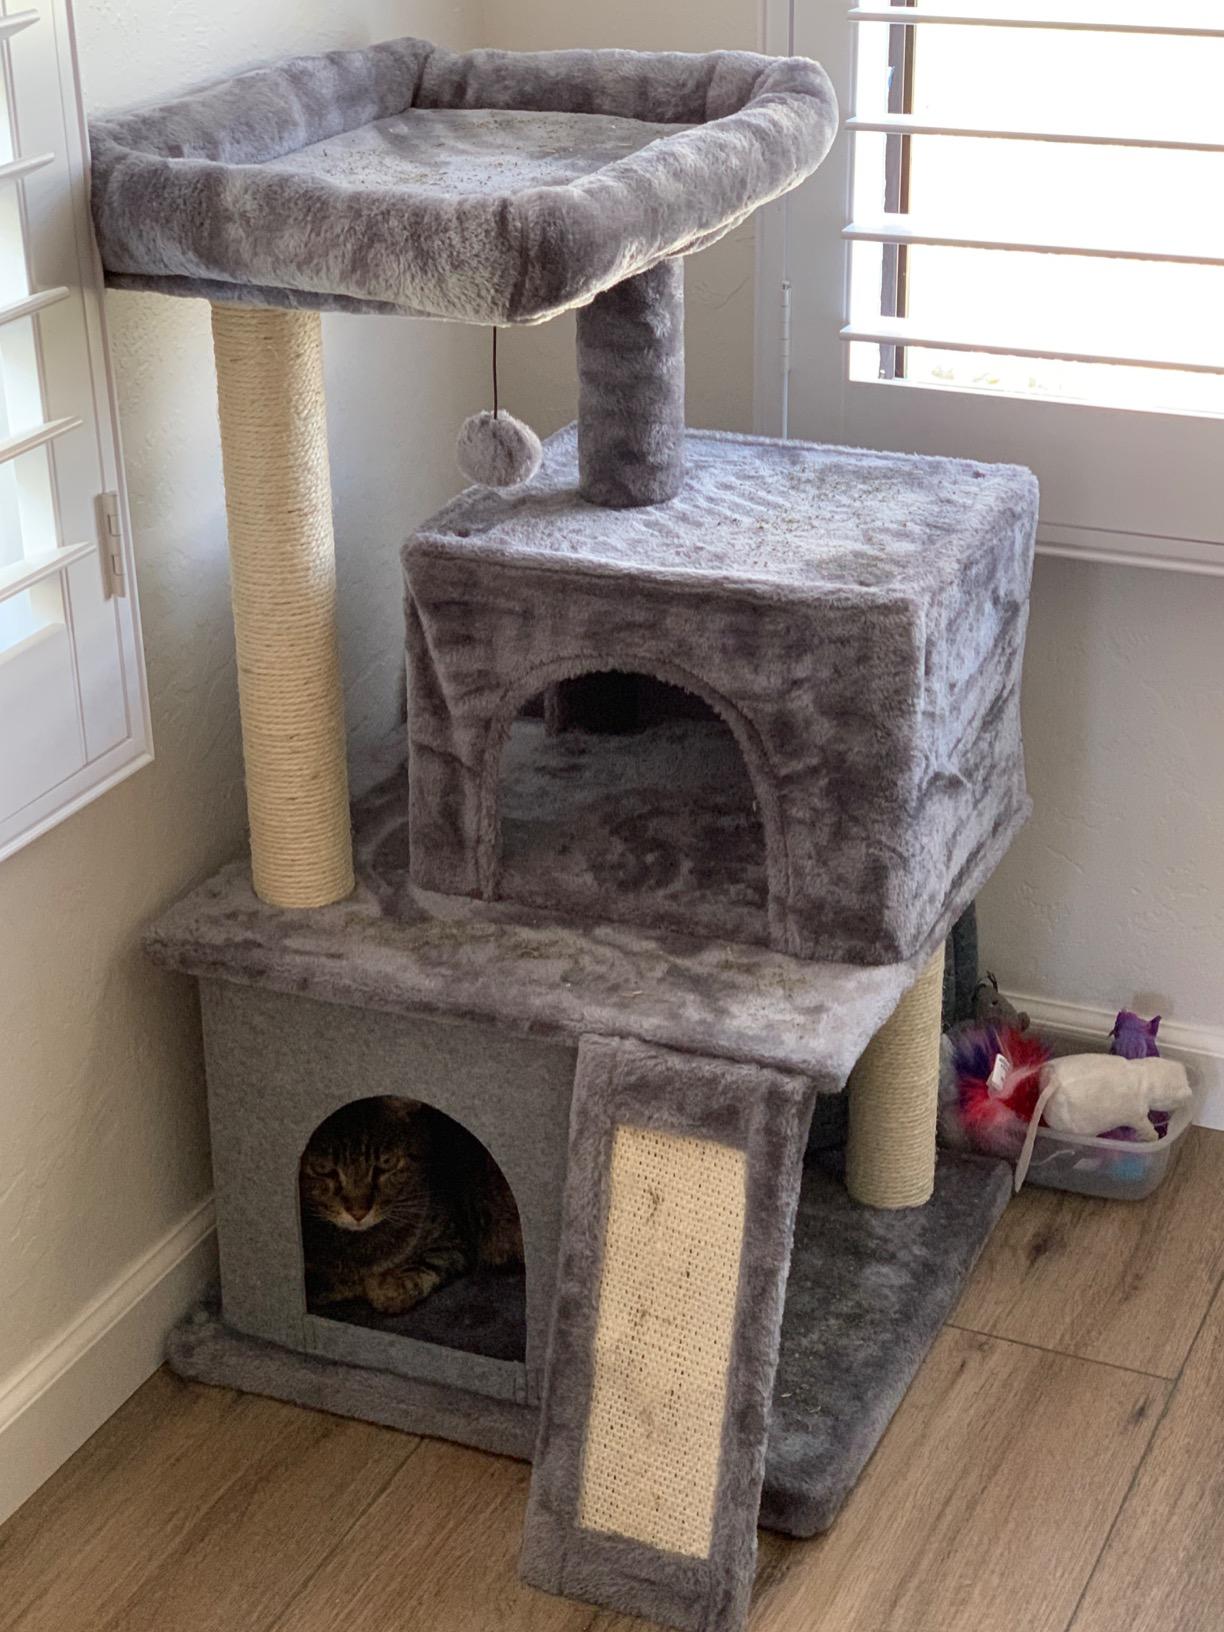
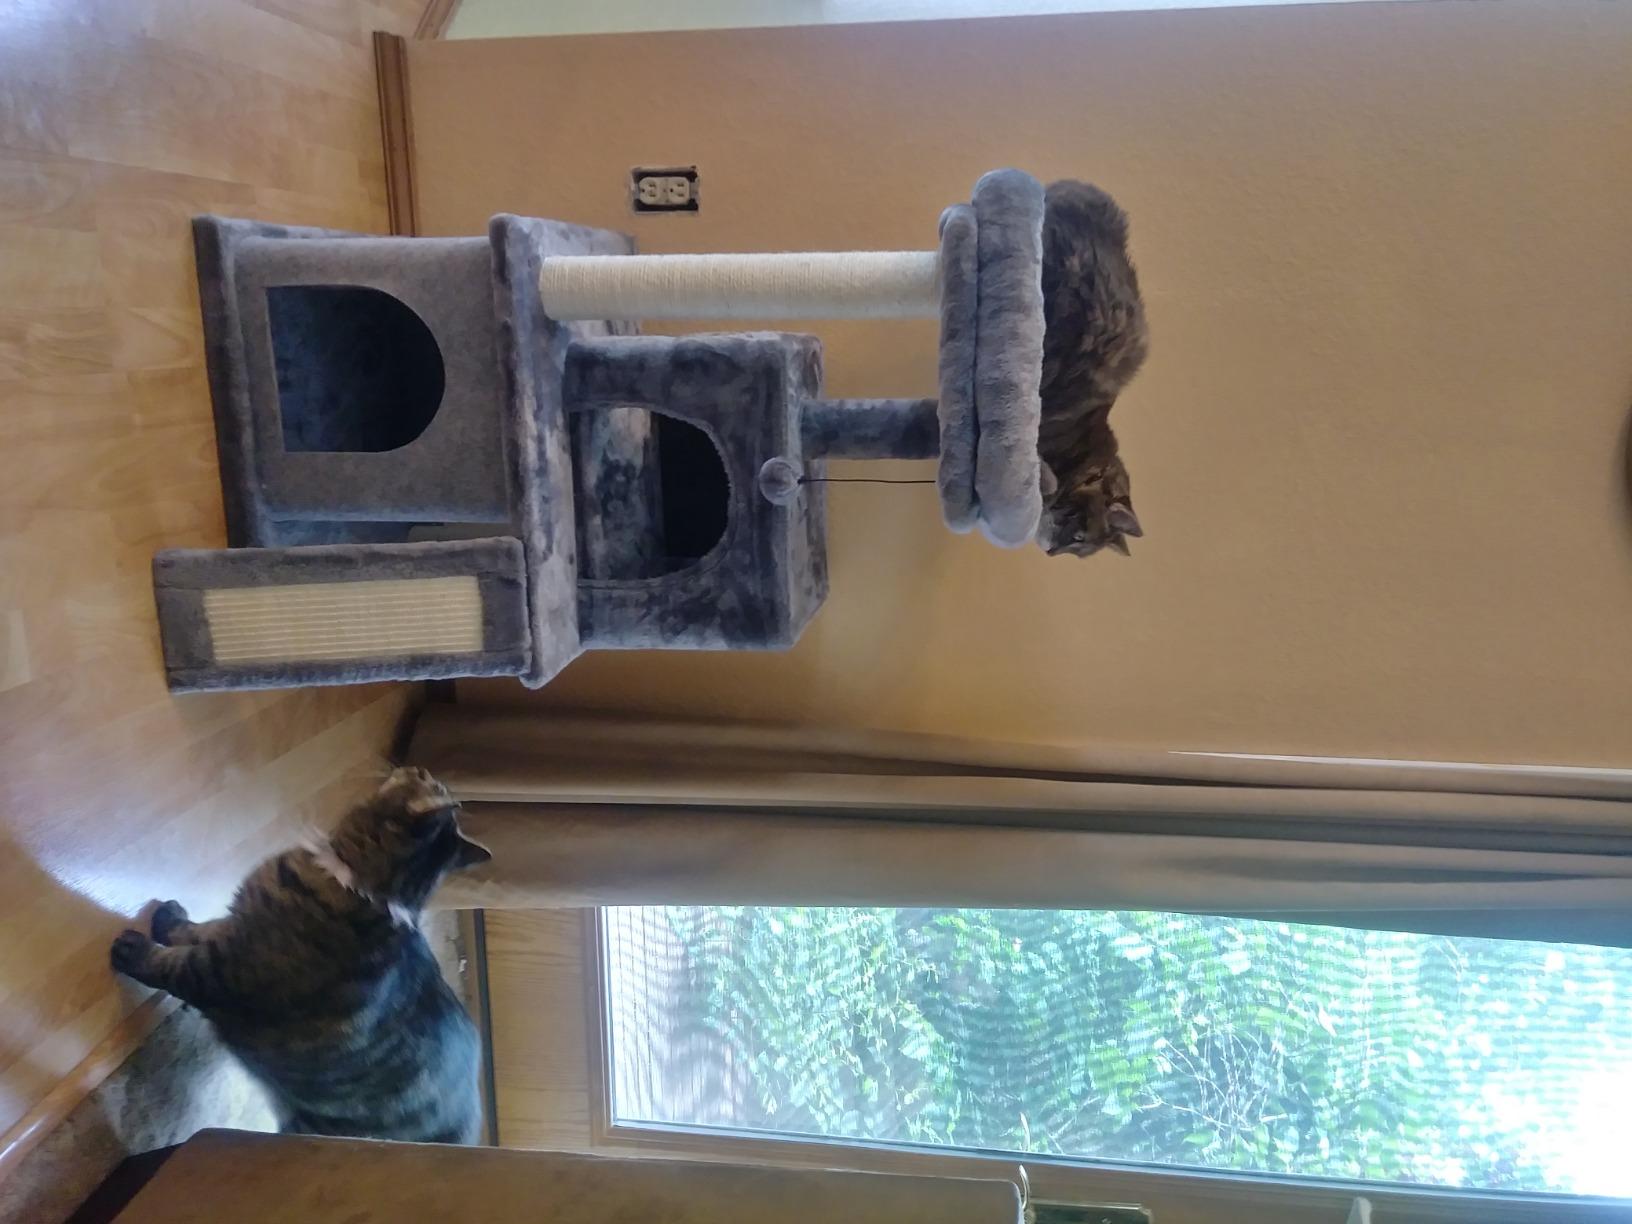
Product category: items_cat tree
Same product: yes